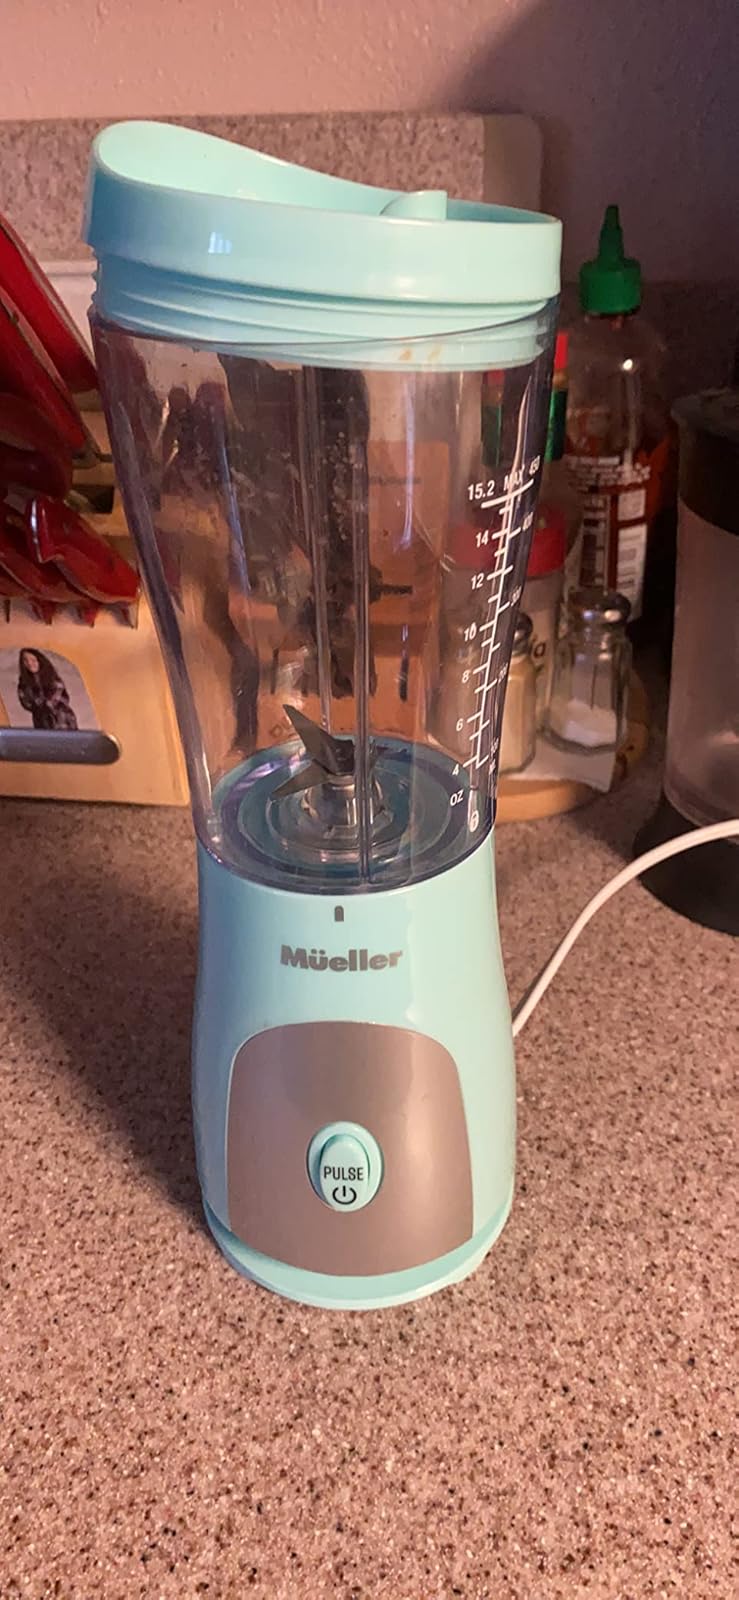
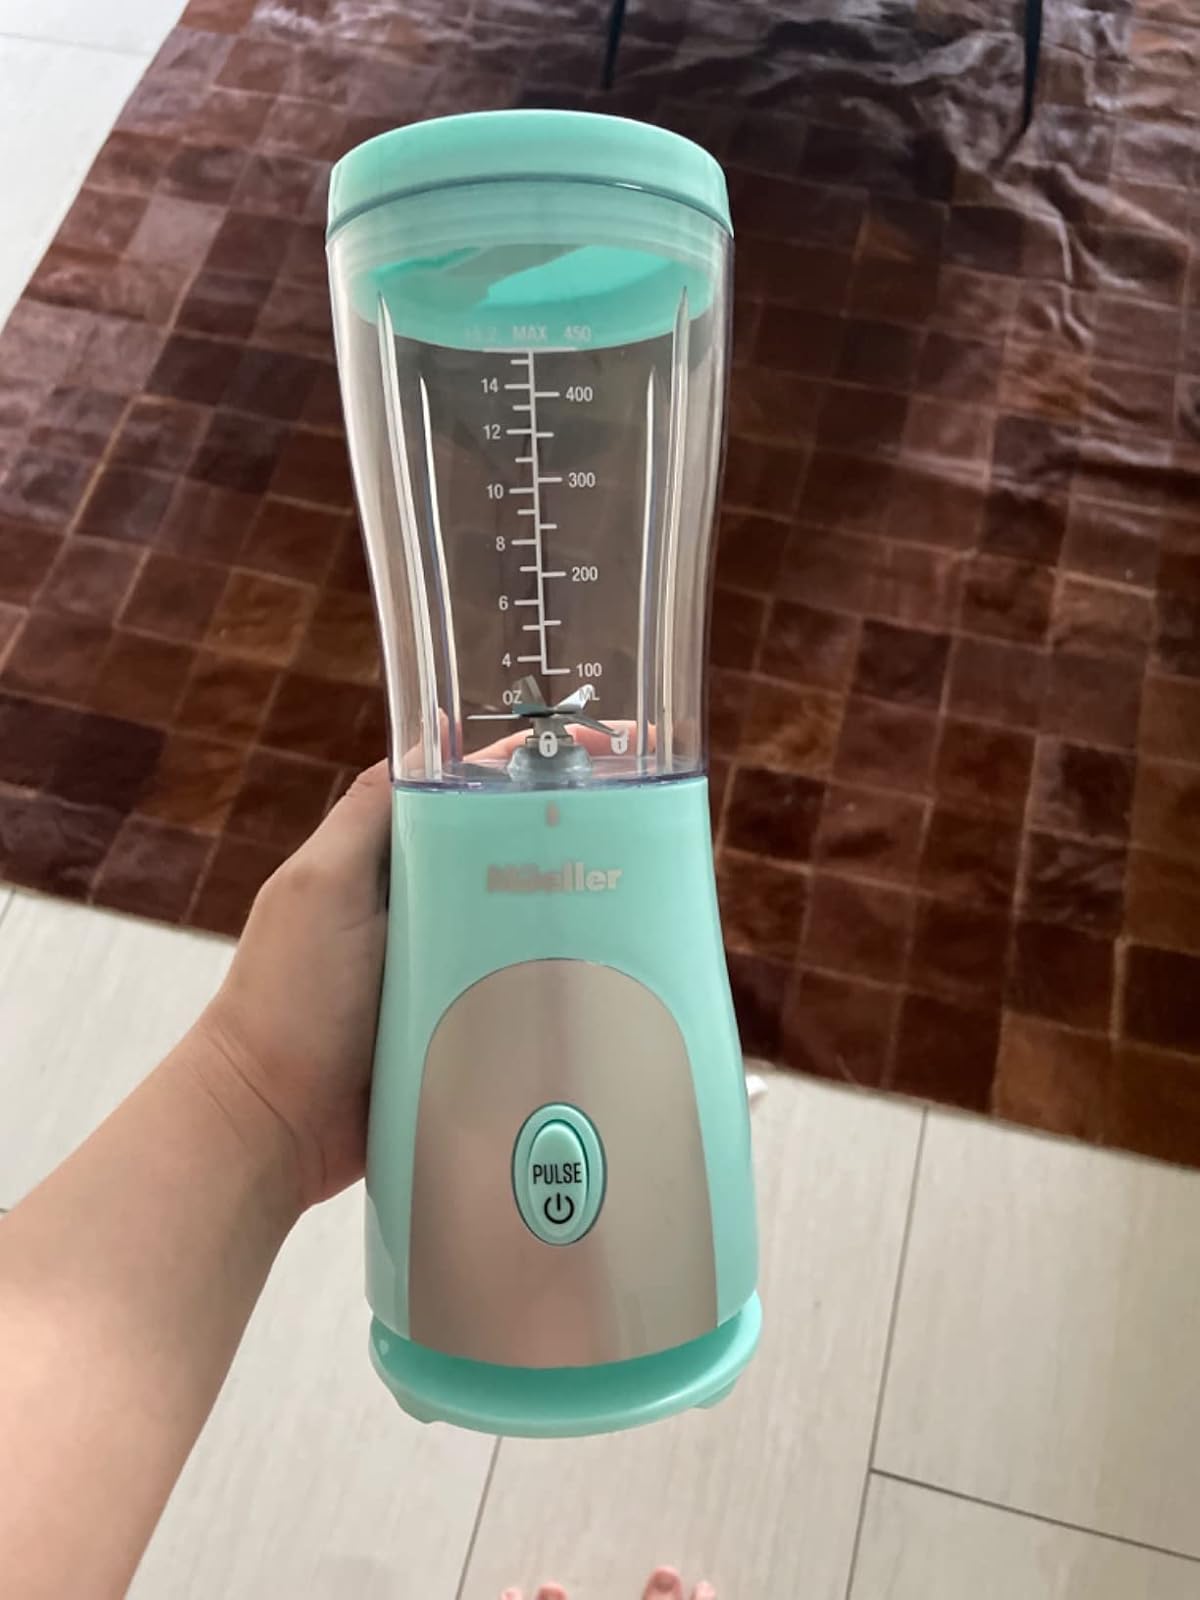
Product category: items_blender
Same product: yes